History of Fez

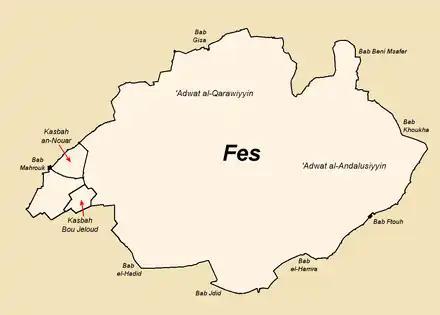
Layout of Fez in the Almohad period, after the unification of its two original settlements by the Almoravids in the previous century and after the reconstruction of the city walls at the beginning of the 13th century

The Almoravids, who originated far to the south, advanced into the region near Fez in the early 1060s. In 1063, under the leadership of Yusuf Ibn Tashfin, they began a long military conquest of the region in order to defeat the Maghrawa, who were the main resistance to their rule. The last Maghrawa ruler of Fez, Mu'ansir Ibn Ziri, was a persistent obstacle. Unable to take Fez quickly, Ibn Tashfin conquered some of the surrounding forts and settlements first before refocusing on besieging the city. Mu'ansir fled Fez before the Almoravids were able to capture it in the later months of 1063. Ibn Tashfin appointed a member of his tribe as governor of the city and left a garrison of 400 Lamtuna tribesmen to guard it, then set out on further campaigns across northern Morocco. In his absence, Ibn Ziri returned, recaptured the city after a siege, and killed Ibn Tashfin's governor. The Almoravids retaliated by besieging the city and setting up a blockade. Eventually, Ibn Ziri was killed in a sortie against them, but the local Zenata continued to resist and rallied around a new leader, a man of noble lineage from Taza named Qasim Ibn Abd al-Rahman. Still unable to take the city, Ibn Tashfin kept the pressure on but chose instead to resume his conquest of the surrounding countryside and of northern Morocco, so as to eliminate resistance outside the city first. This took occupied him from 1064 until 1070.